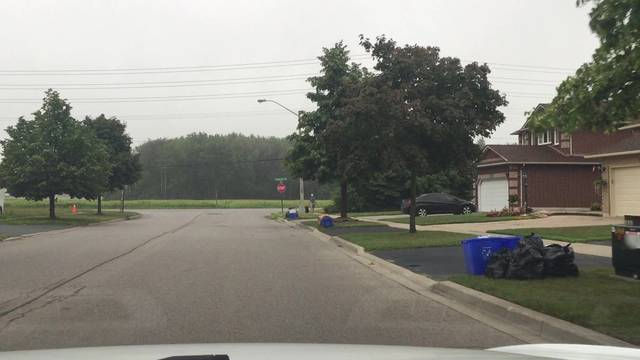
Region: Canada
Coordinates: 43.909, -78.778